Geek Squad

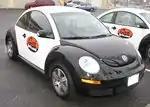
Geekmobile in Maryland

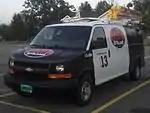
Geek Squad Chevrolet Express in Vermont, which are no longer used

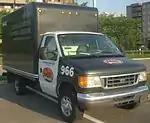
Geek Squad Ford E-350 cutaway in Montreal, Quebec, Canada

In-store PC agents, and in-home PC field agents, wear a white, short-sleeved, pocketless dress shirt. Agents are required to wear a black clip-on tie with the Geek Squad logo pin. Male agents wear black trousers, white socks and black lace-up shoes that used to have the Geek Squad logo on the sole. Female agents may wear either black trousers, white socks, and black shoes; or, a black skirt with hose and black shoes. White and black are the only colors allowed in Geek Squad uniforms. Agents who have served in an eligible capacity within any branch of Geek Squad for eighteen months, or who have held certain positions prior to 2014 including on-site Double Agents, Special Agents, and Deputies of Counter Intelligence carry a metal police-style badge with their Agent Number engraved on it. In October 2019 the Dress Code Policy for Best Buy was updated, with this update an alternate uniform option was introduced for Geek Squad Agents allowing them to wear the black Geek Squad polo along with jeans and sneakers.